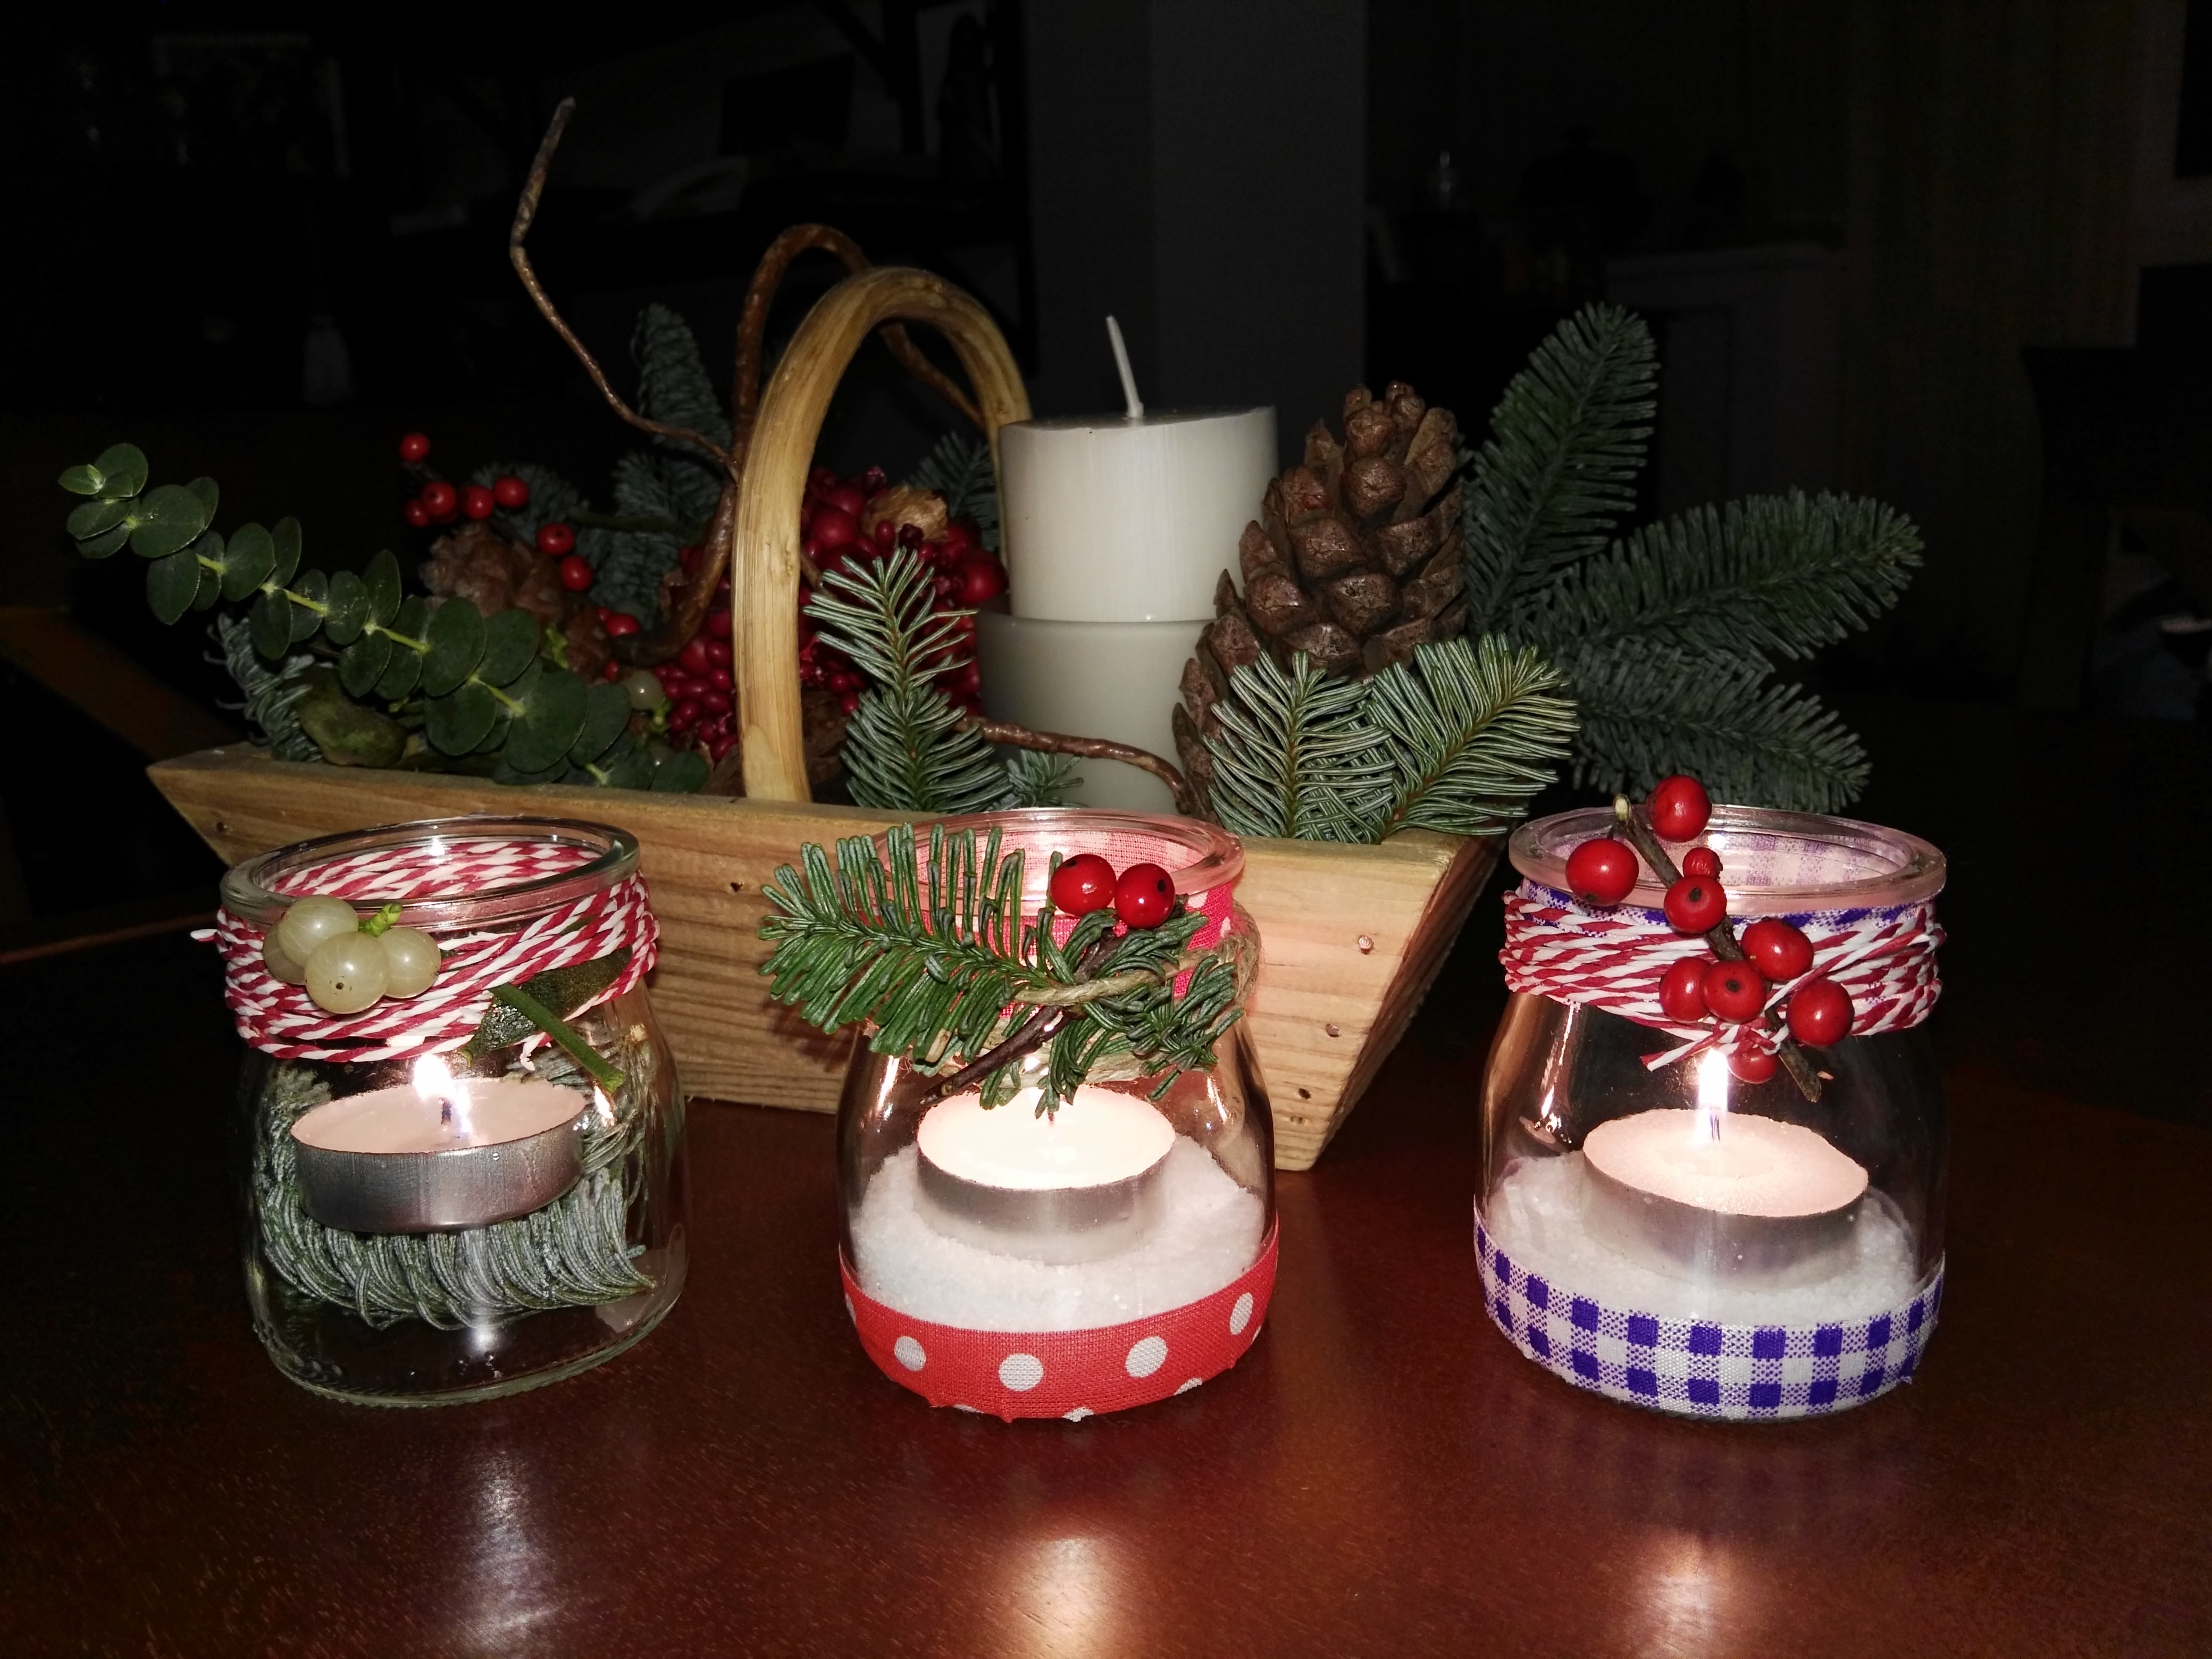
light, flower, color, holiday, christmas, lighting, christmas decoration, centrepiece